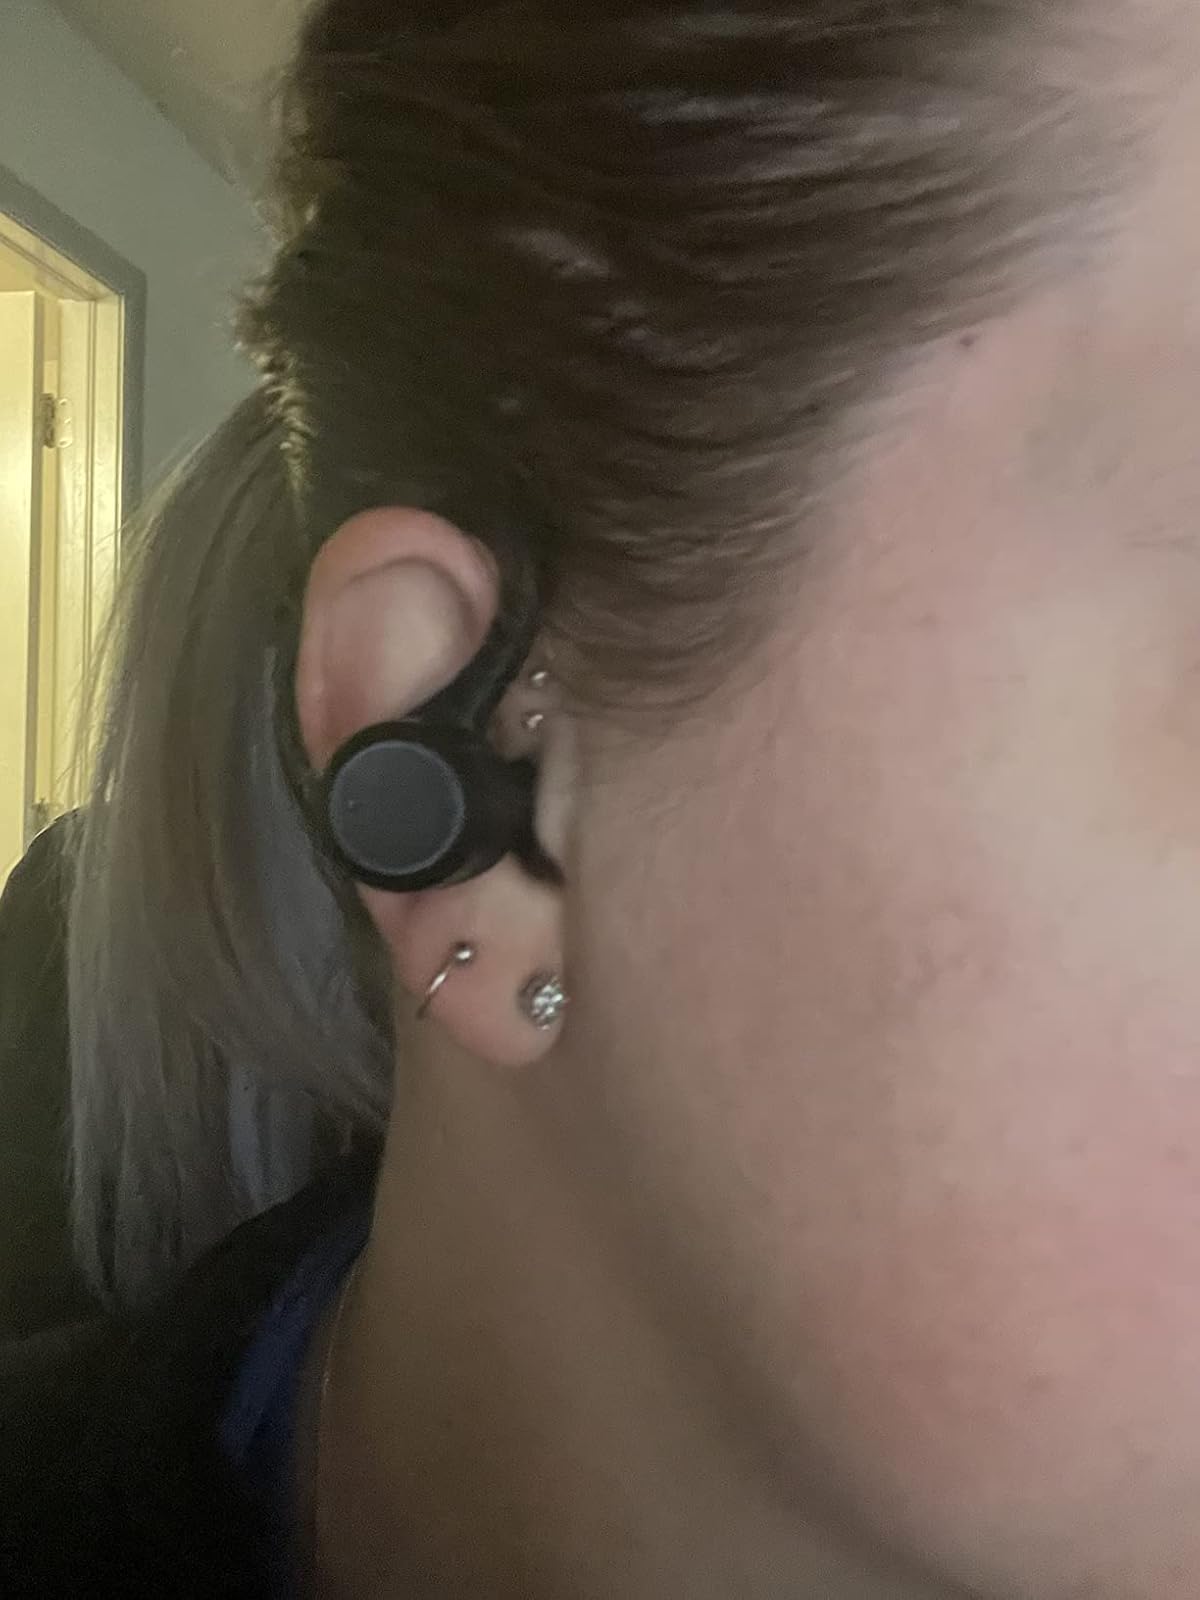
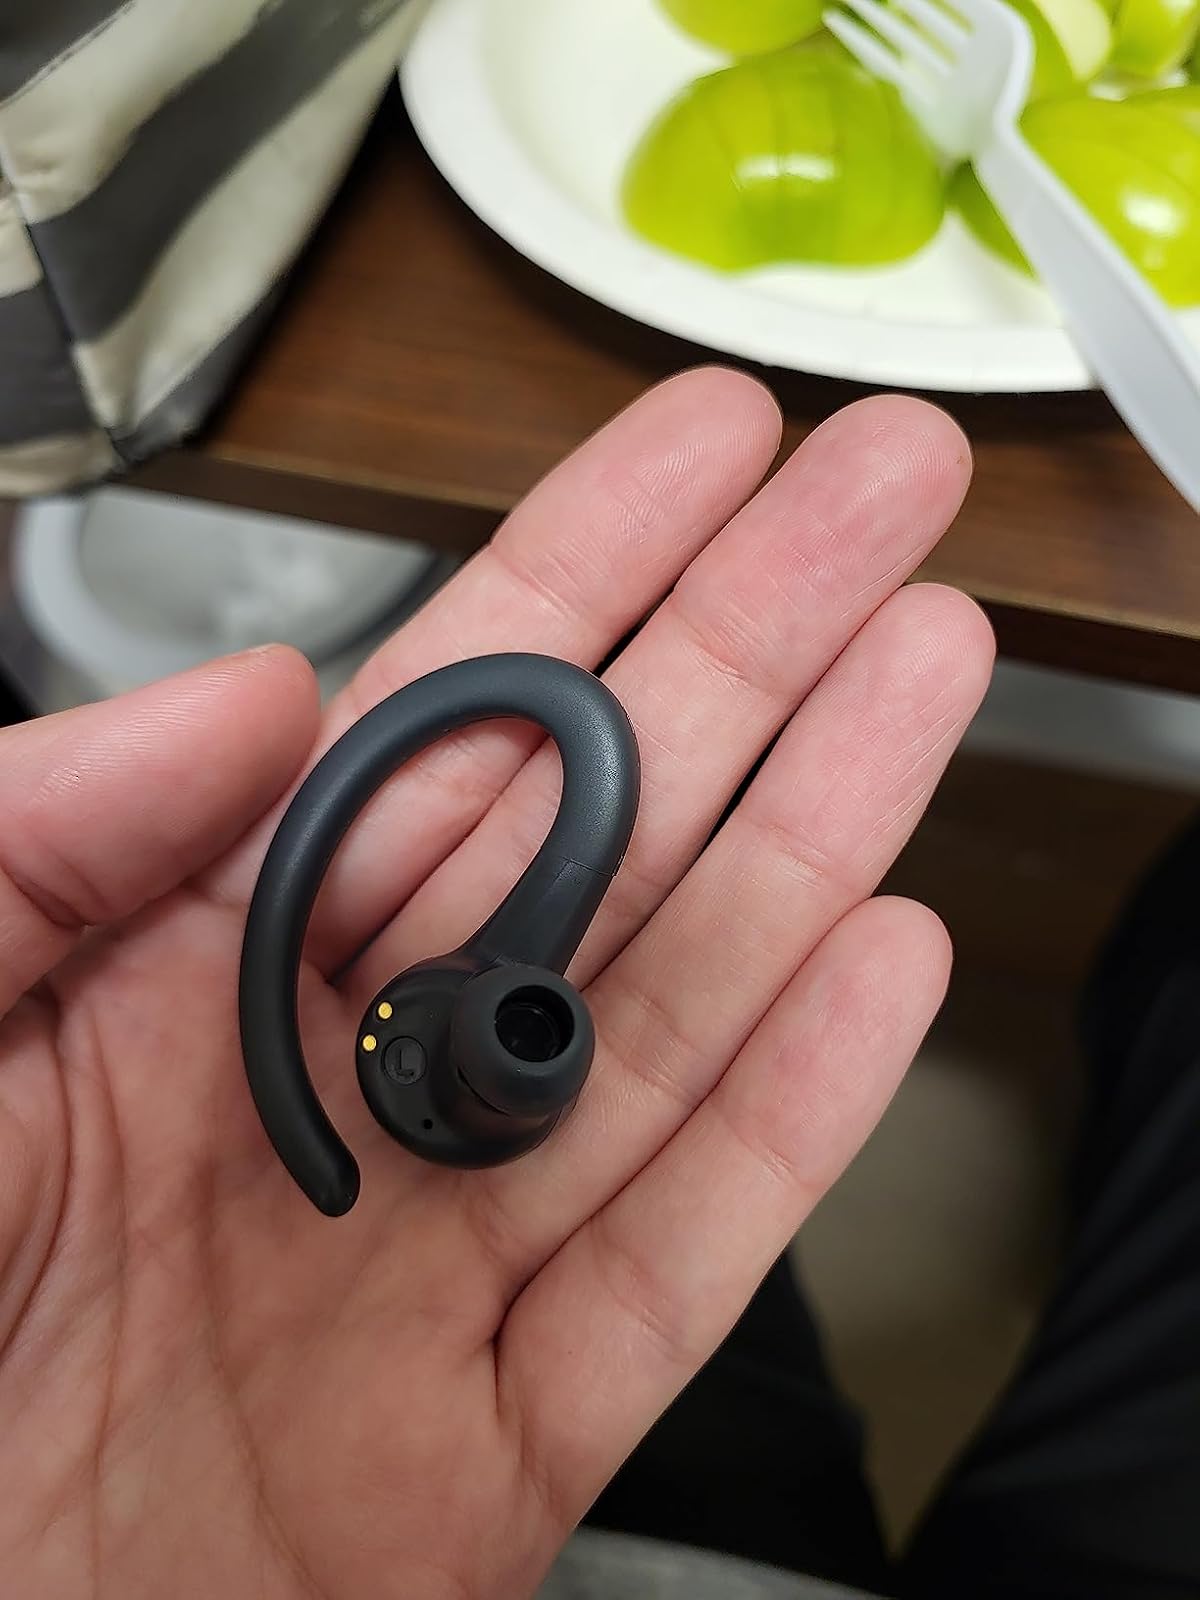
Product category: earbuds
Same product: no